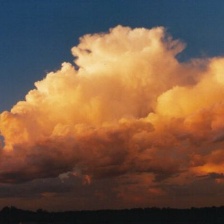
Cloud type: Cumulonimbus